Aleksandr Chertoganov

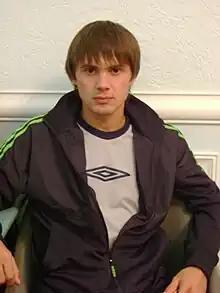

Aleksandr Chertoganov (born 8 February 1980) is a retired Ukrainian-born Azerbaijani footballer. Internationally, he played for Azerbaijan.